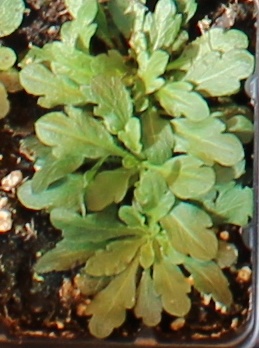
Label: Horseweed